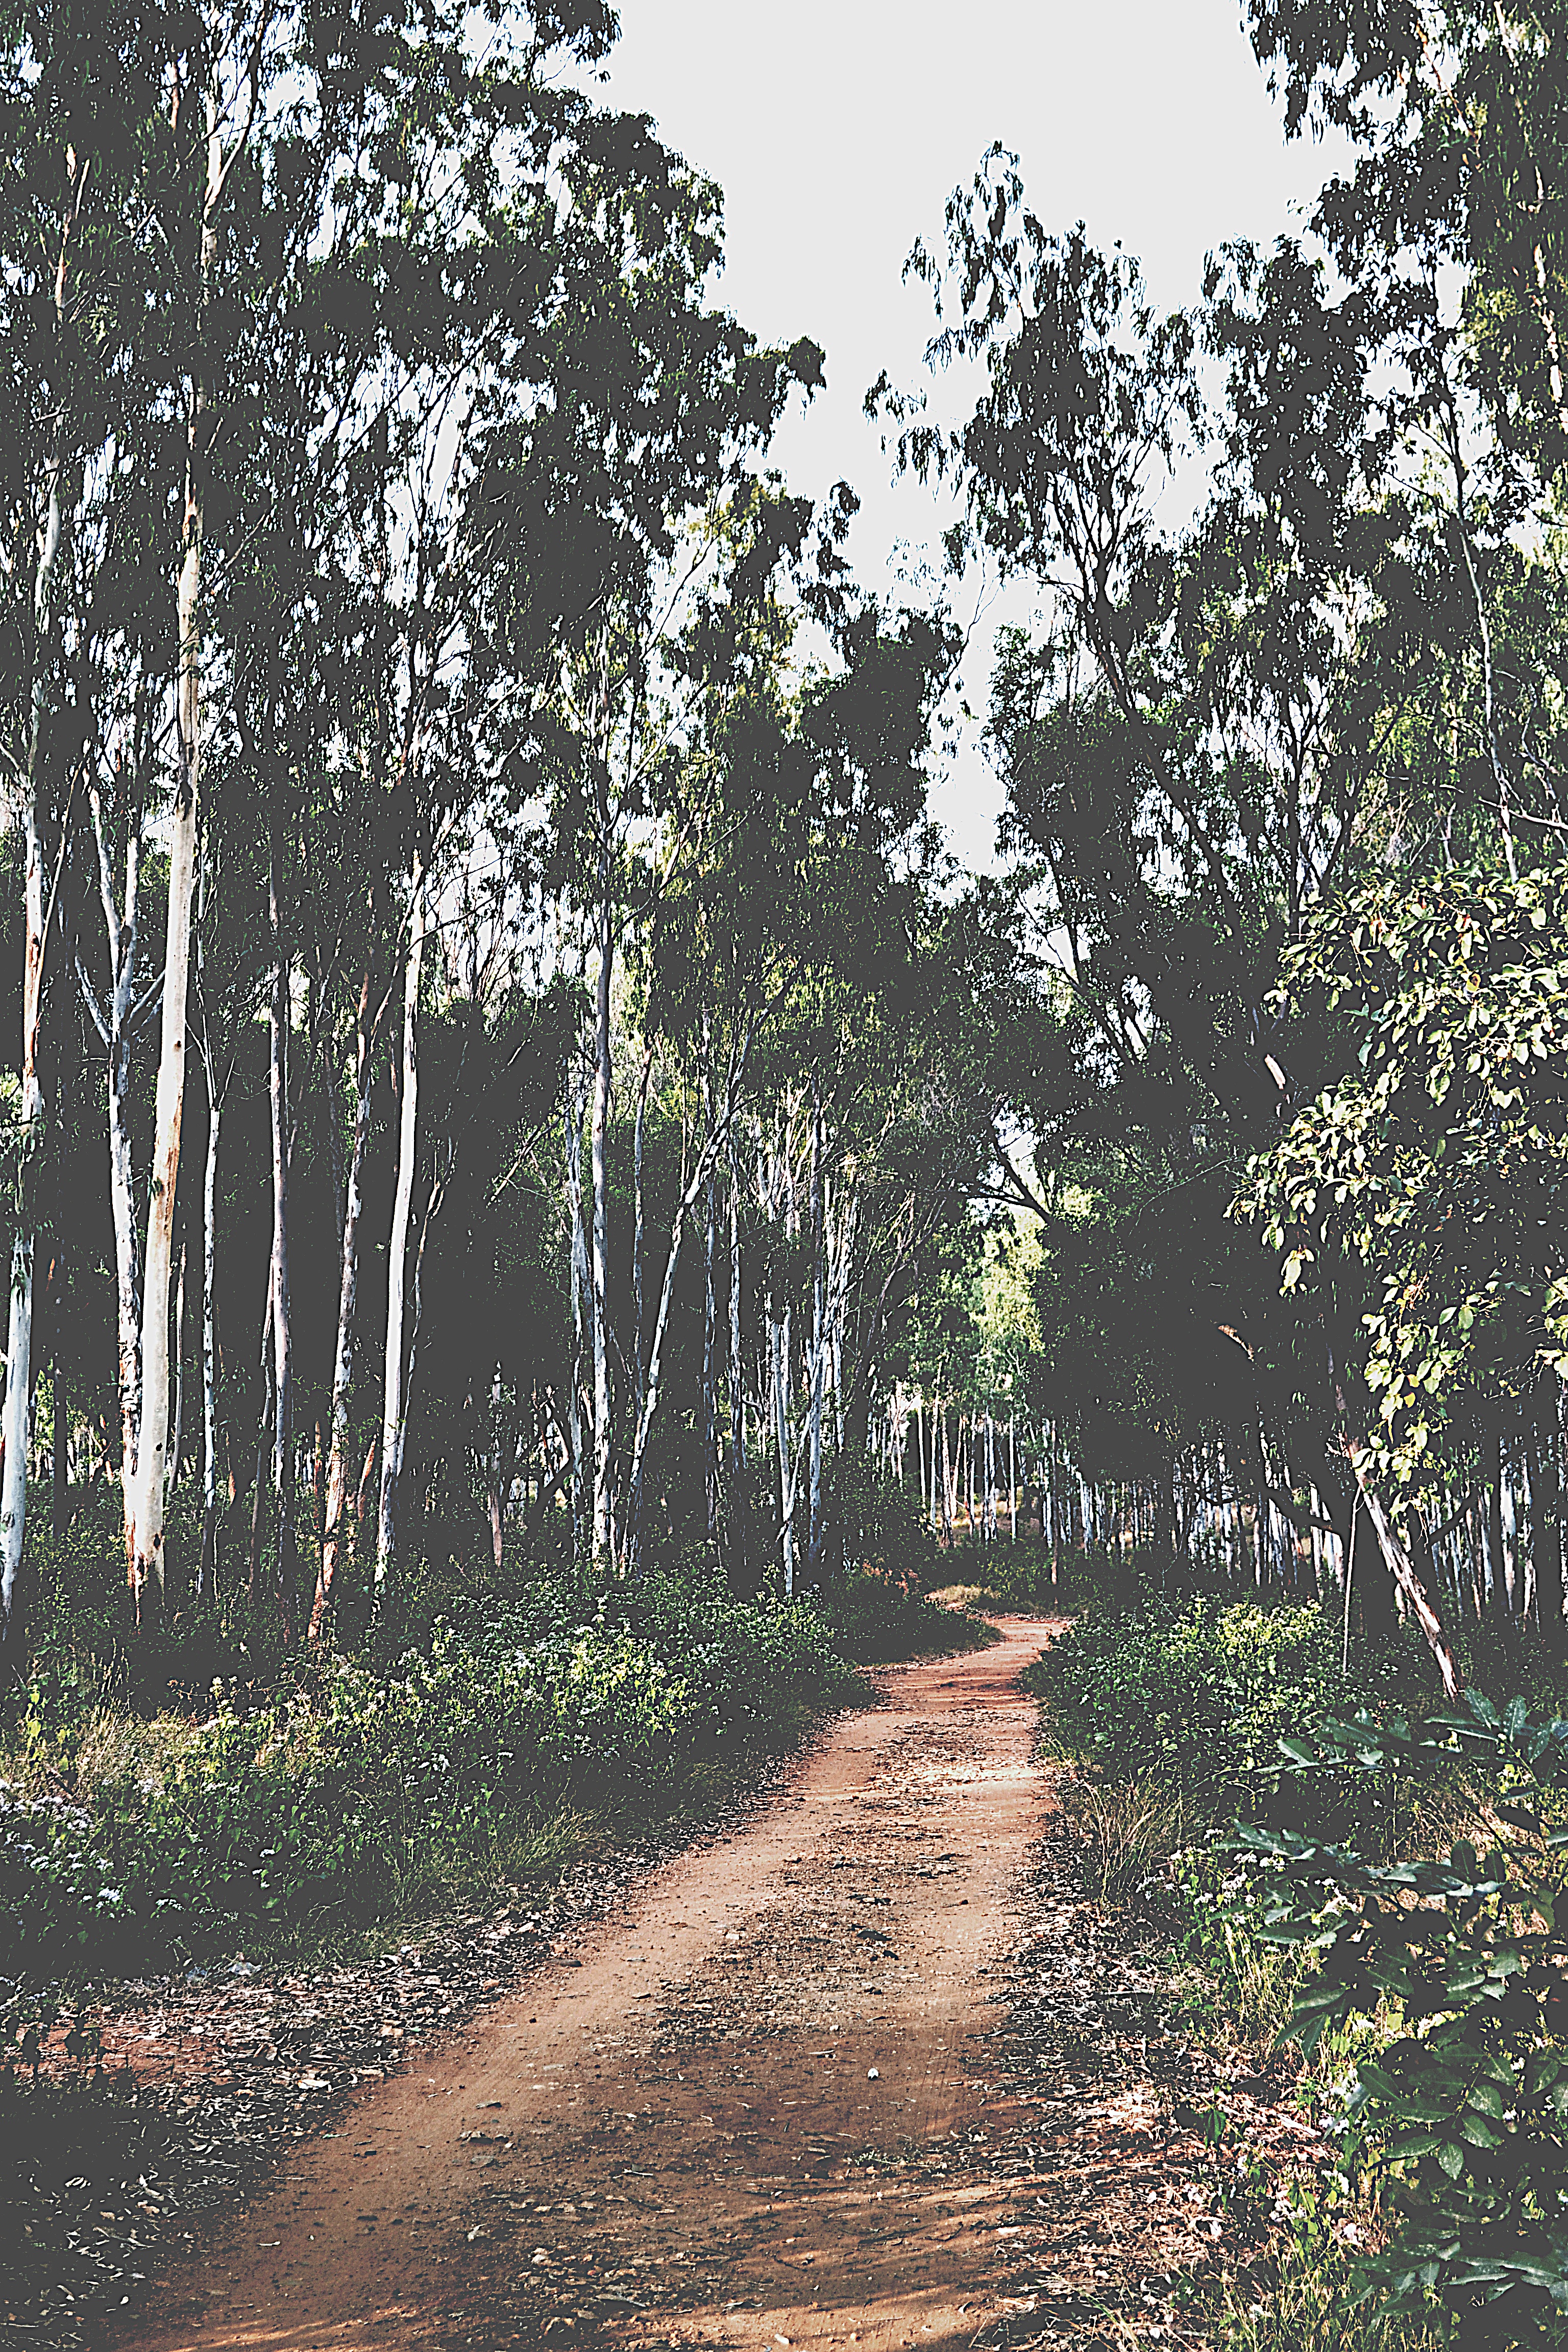
tree, nature, forest, grass, plant, trail, leaf, autumn, soil, woodland, habitat, rural area, natural environment, woody plant